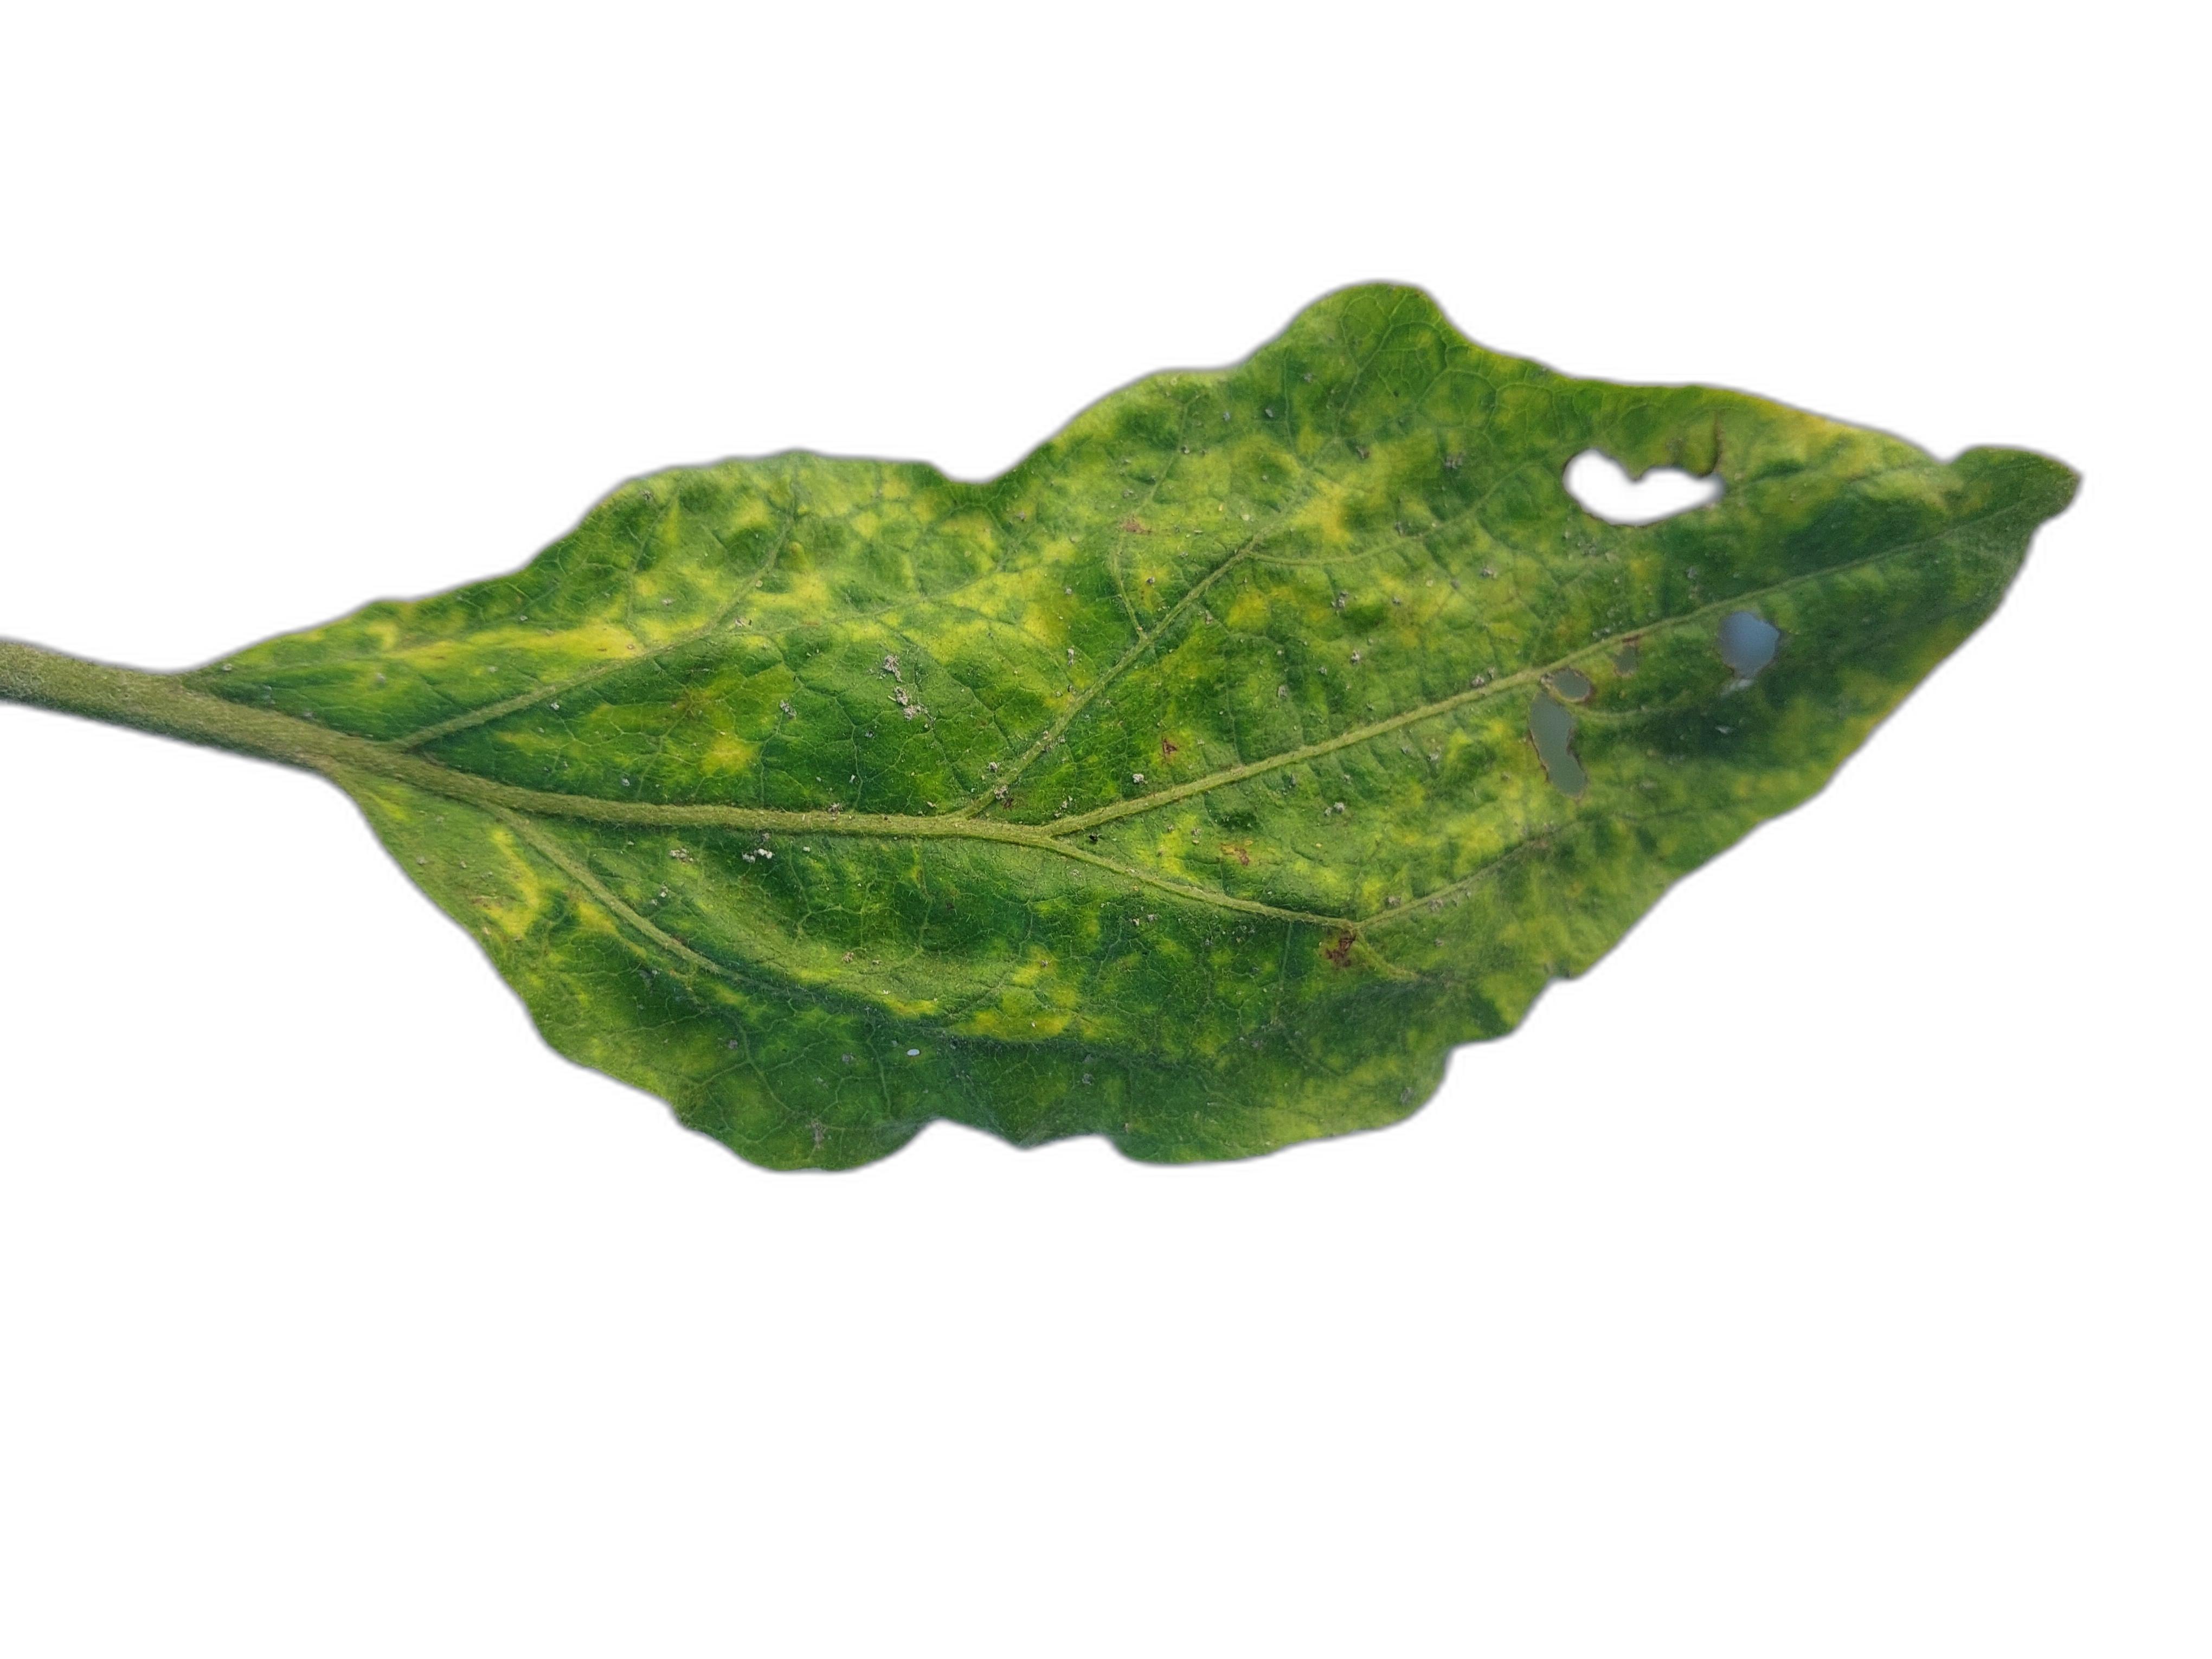
Label: Insect Pest Disease